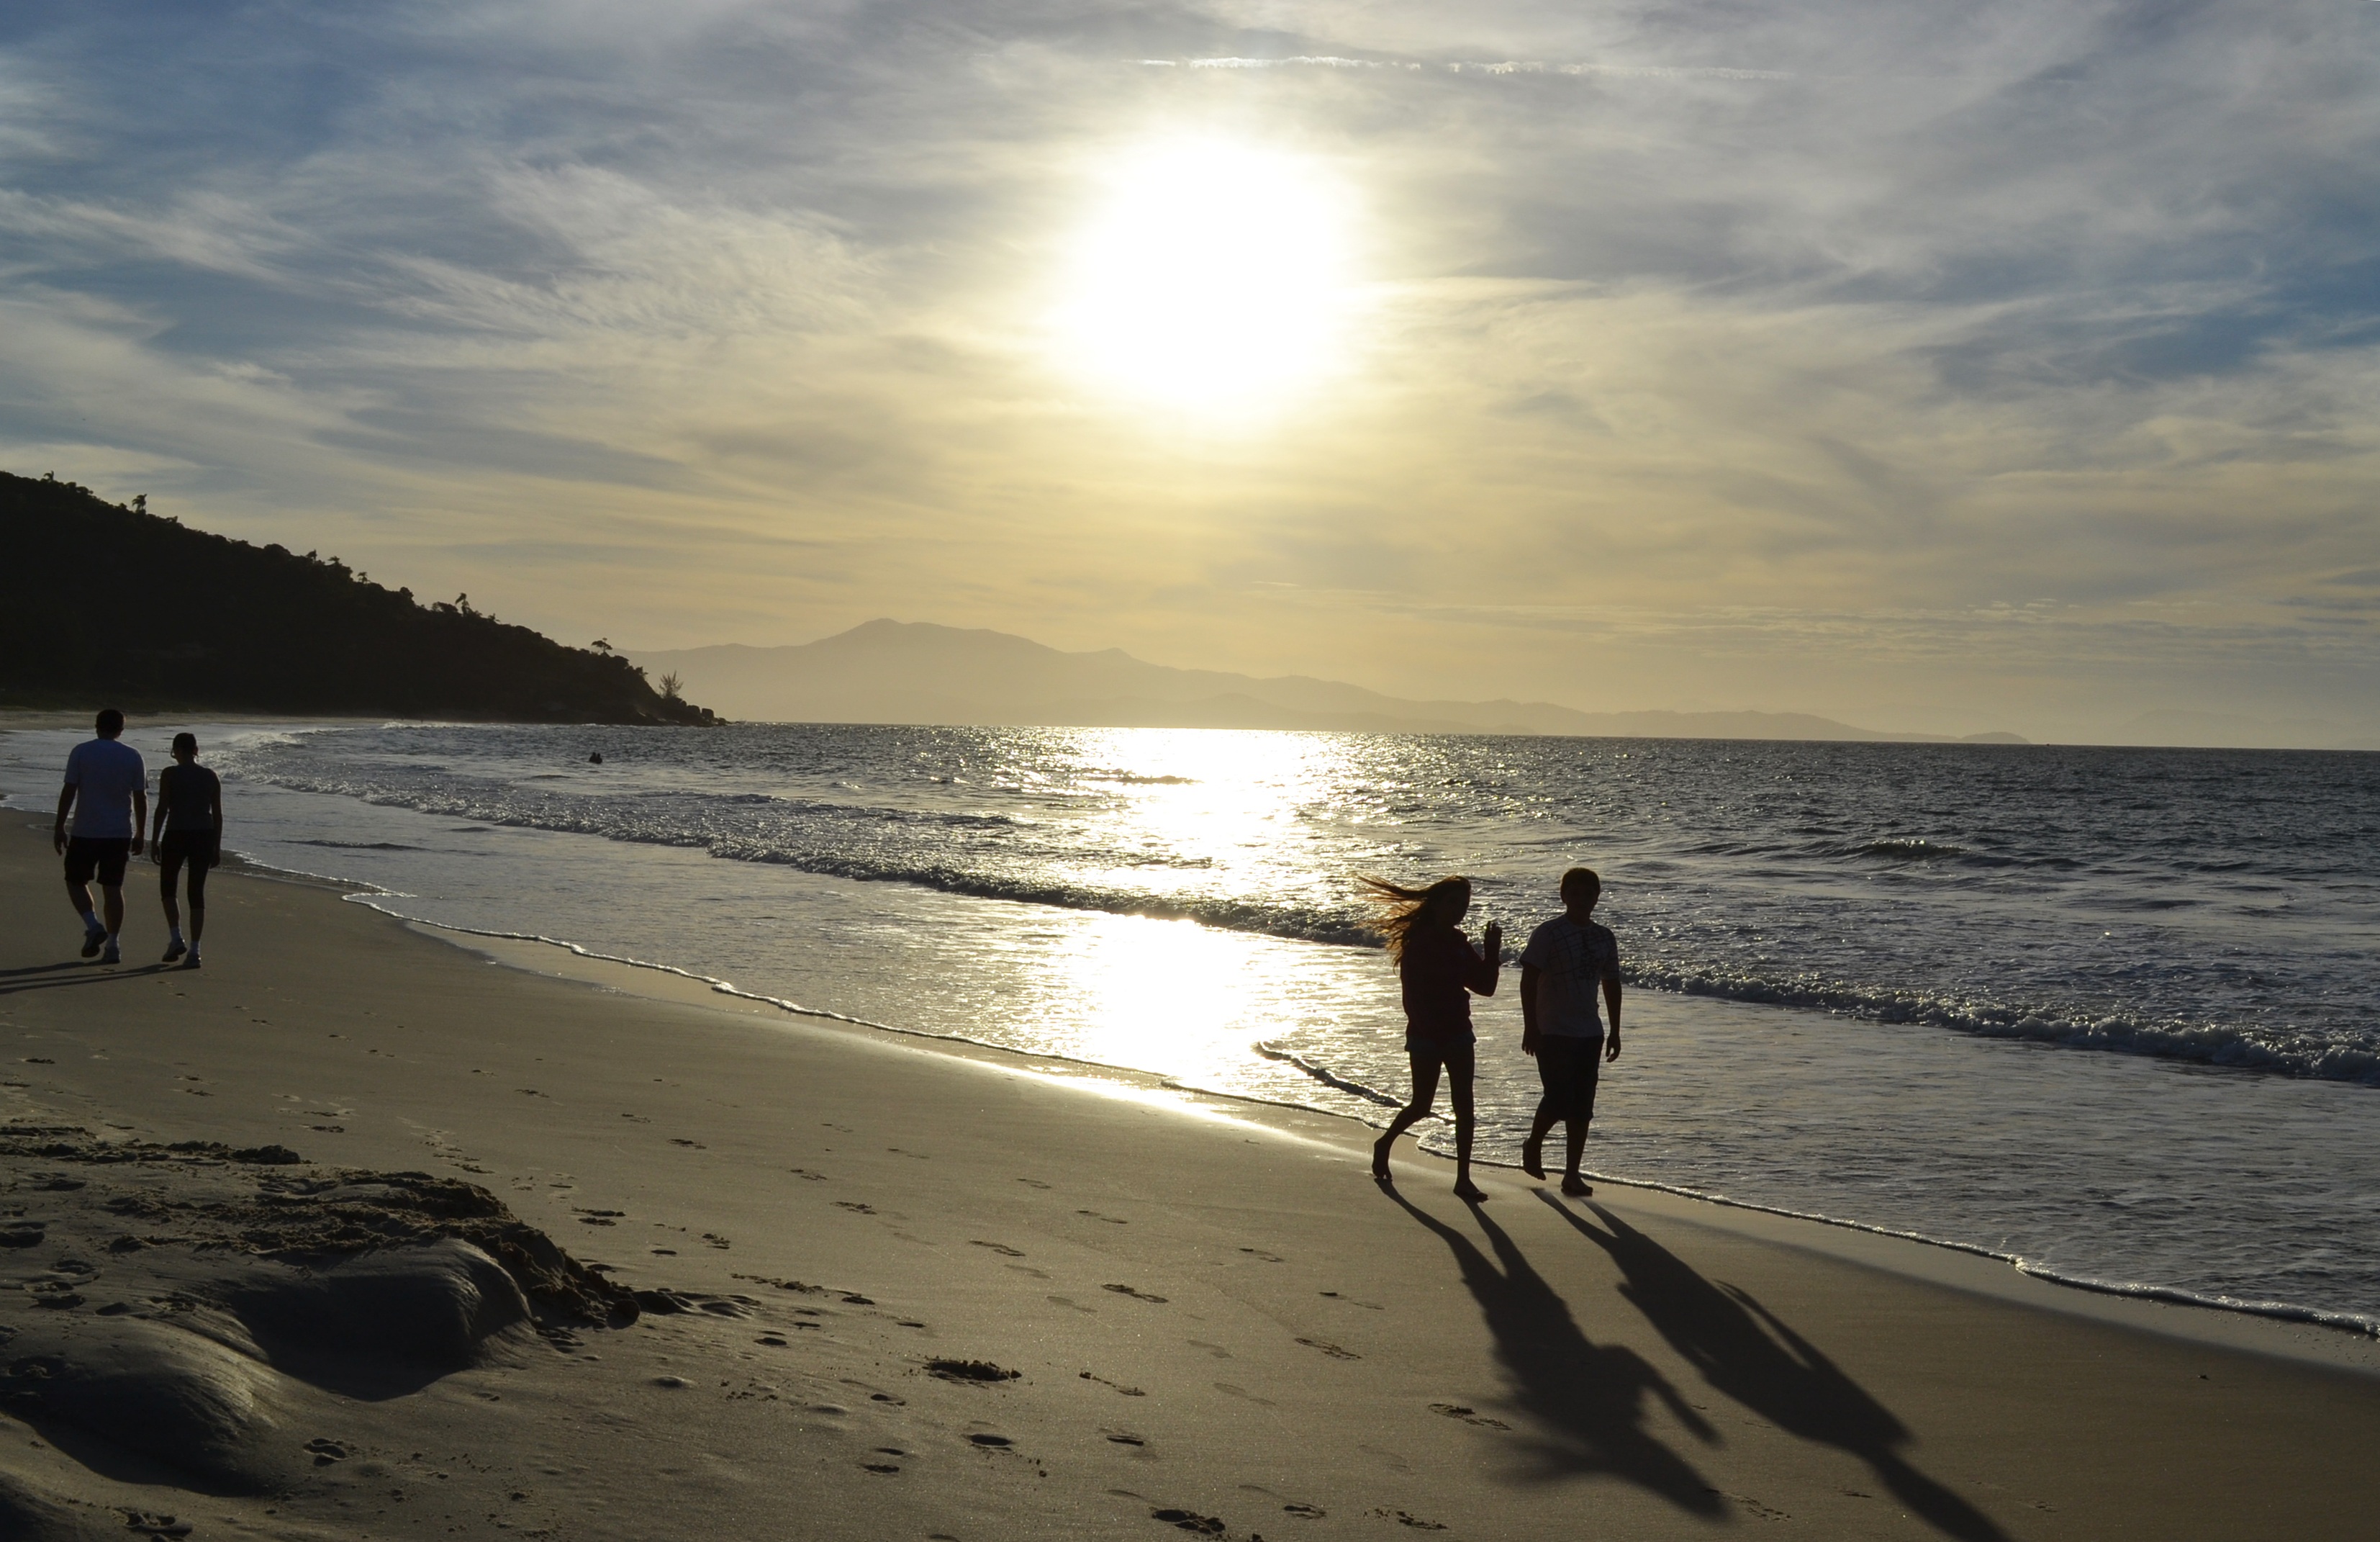
beach, sea, coast, sand, ocean, horizon, cloud, sunrise, sunset, sunlight, morning, shore, wave, dusk, bay, material, body of water, holidays, brazil, quiet, eventide, cape, beira mar, wind wave